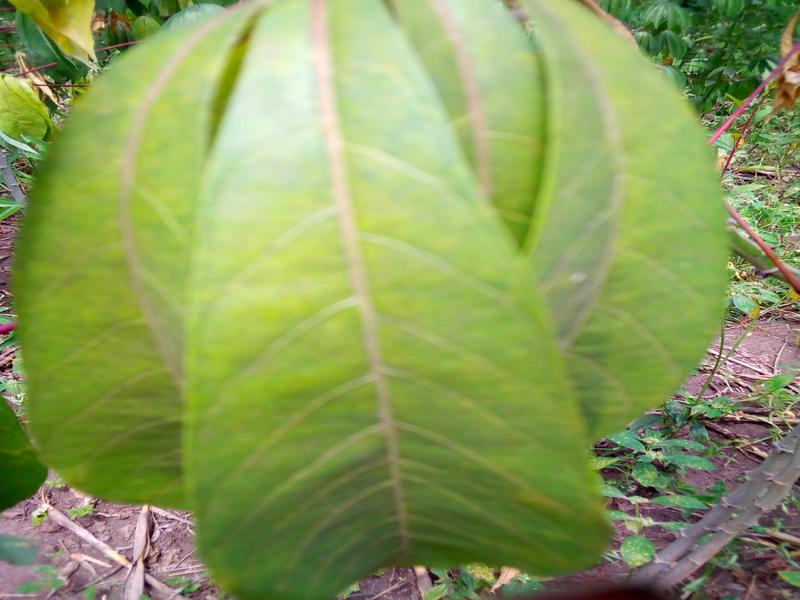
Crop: cassava
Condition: healthy